V speeds

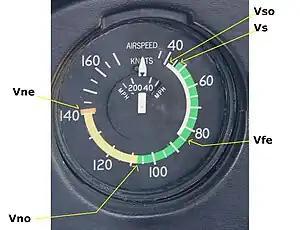
A single-engined Cessna 150L's airspeed indicator indicating its V-speeds in knots

In aviation, V-speeds are standard terms used to define airspeeds important or useful to the operation of all aircraft. These speeds are derived from data obtained by aircraft designers and manufacturers during flight testing for aircraft type-certification. Using them is considered a best practice to maximize aviation safety, aircraft performance, or both.